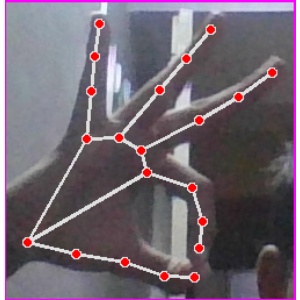
अक्षर: ण